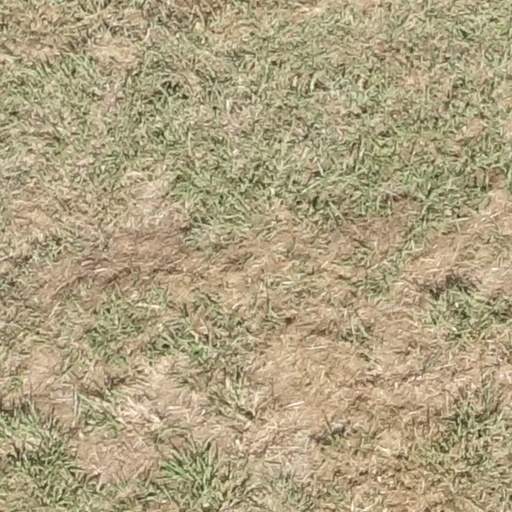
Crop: sorghum